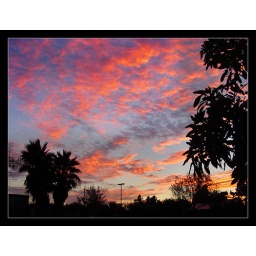
The sky at sunset across from my old house in Harlingen.